The Jejune Institute

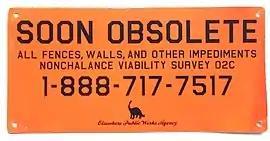
A metal sign made for the fictitious "Elsewhere Public Works" as part of alternate reality game "The Jejune Institute"

In the story, the Jejune Institute is an organization founded by a man named Octavio Coleman Esq. in the 1960s as the "Center for Socio-Reengineering".